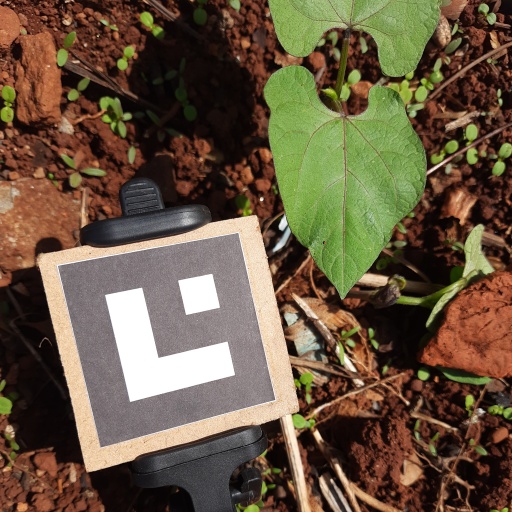
Observations: wavy surface, no eating holes, under sunlight